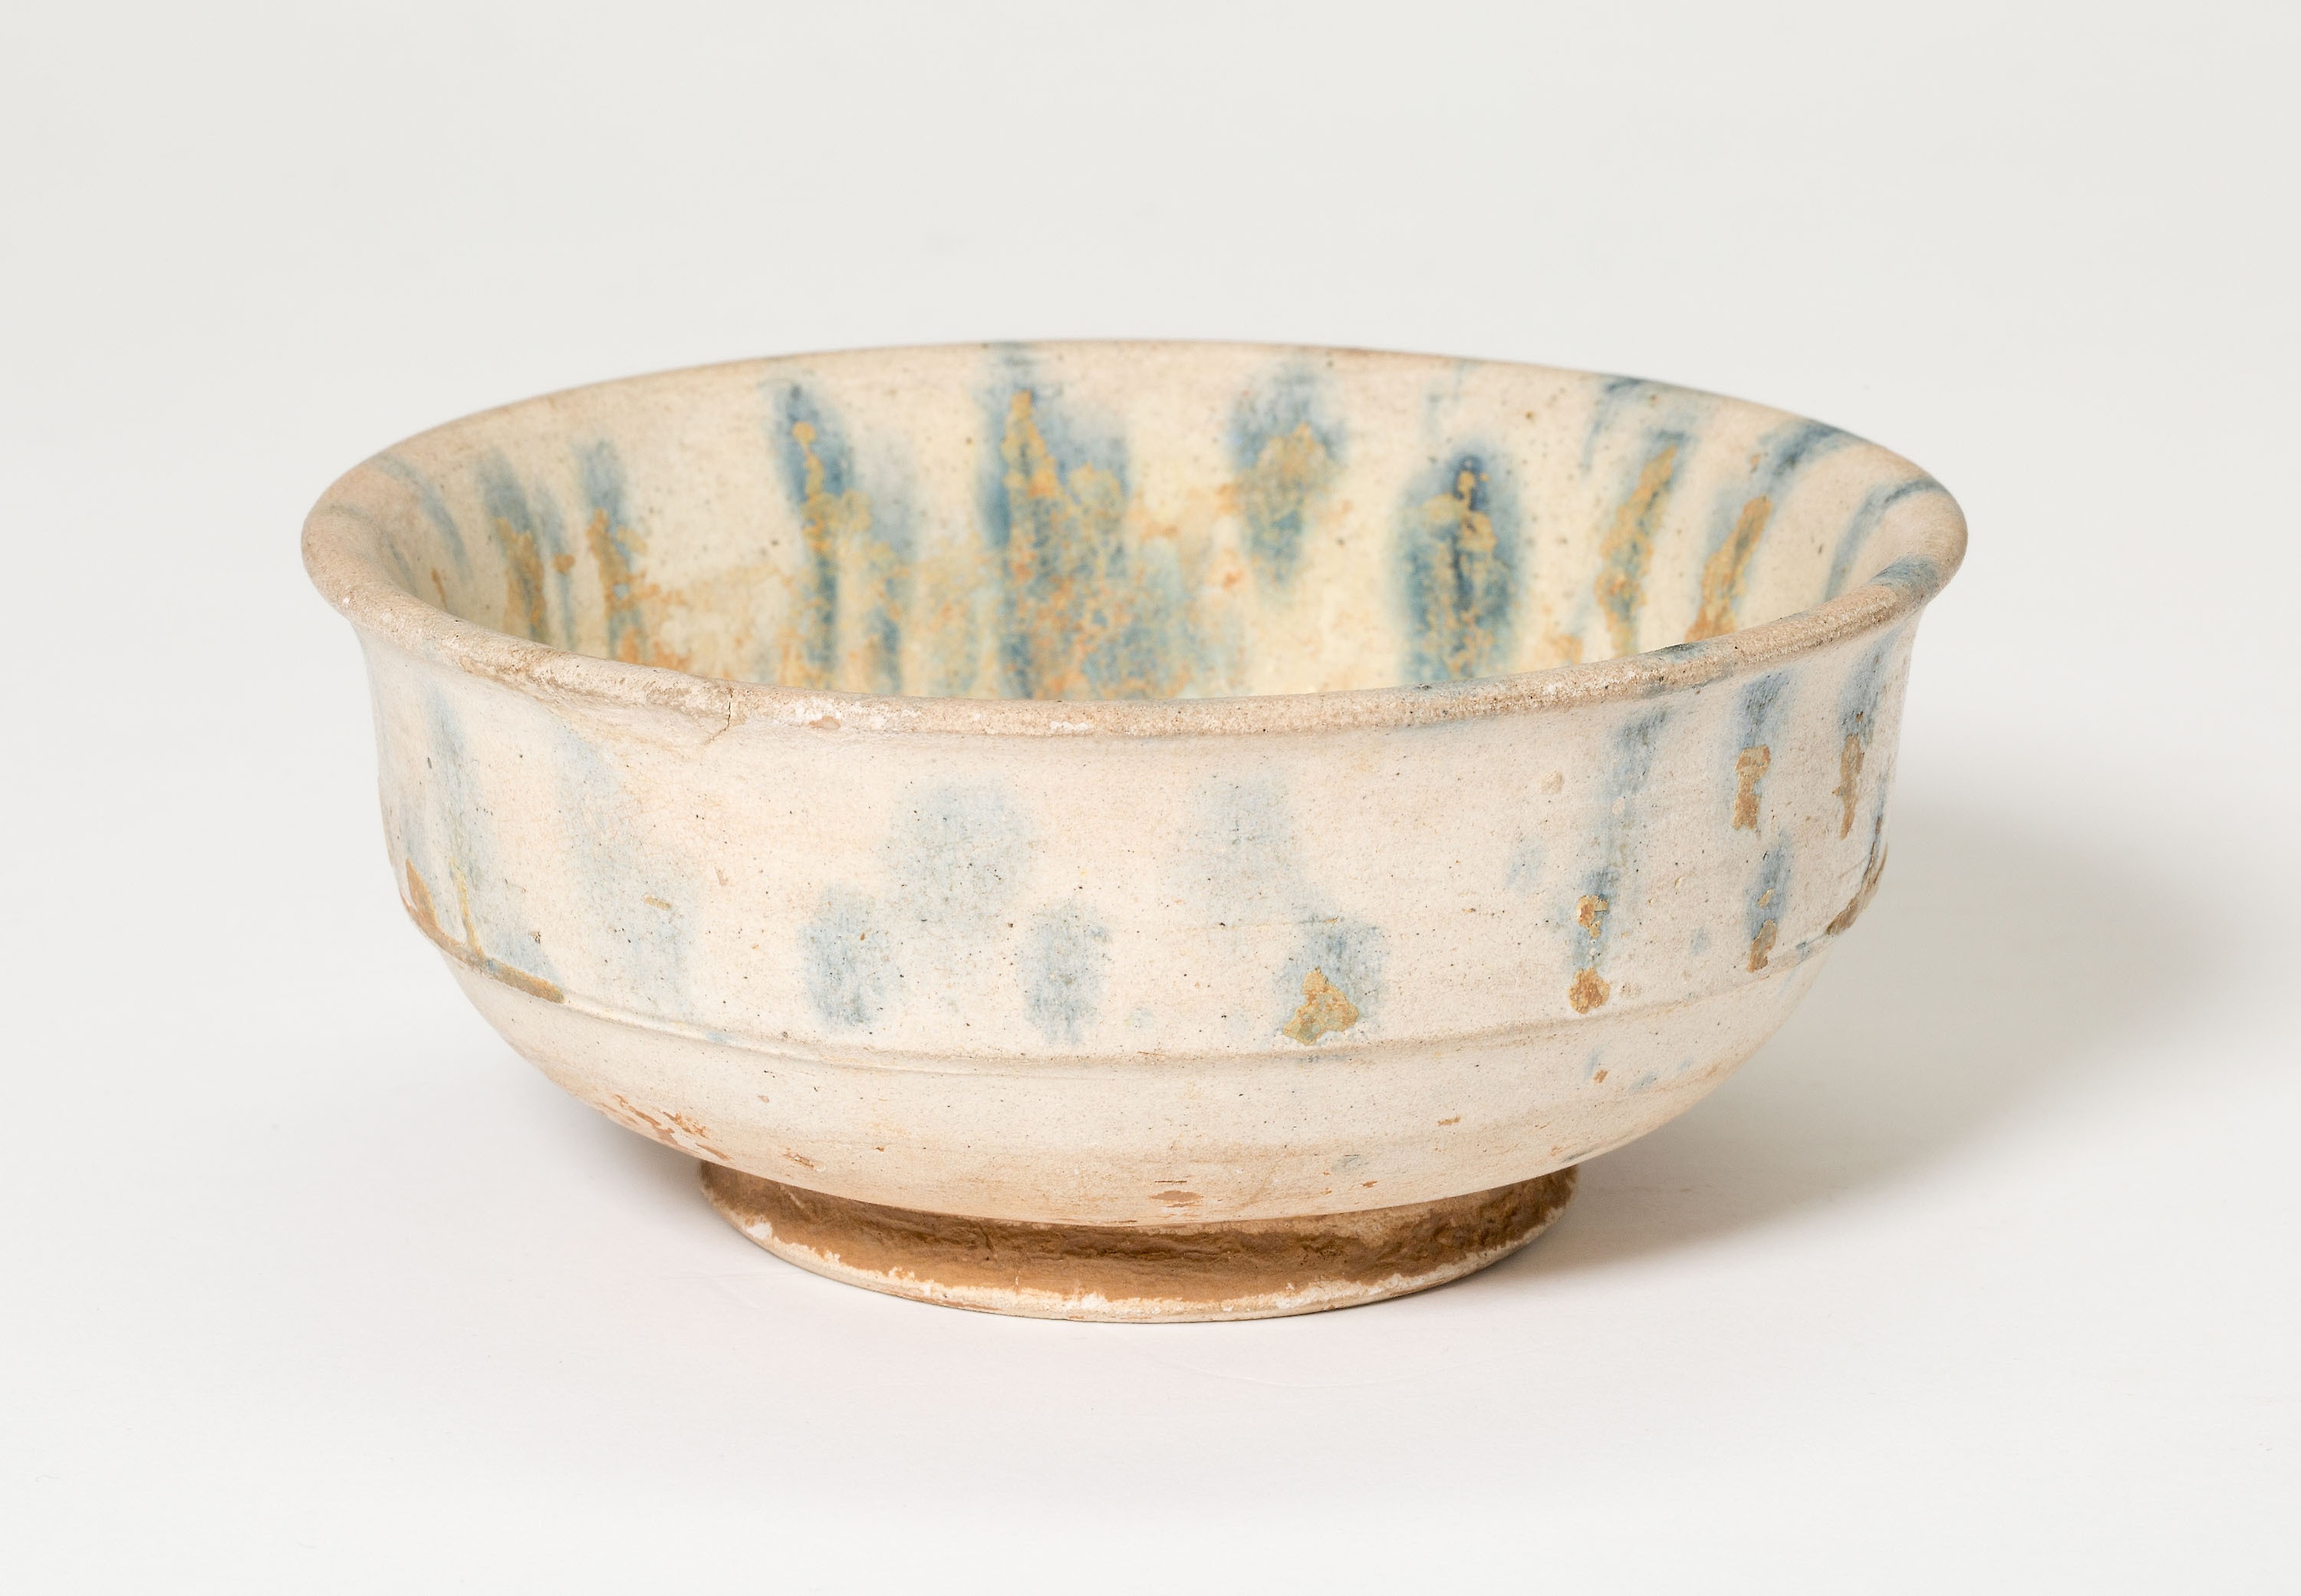
bowl, porcelain, earthenware, tableware, ceramic, pottery, mixing bowl, beige, dishware